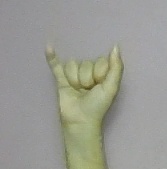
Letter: ya